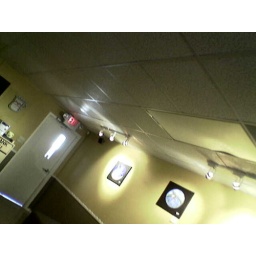
GROUNDS OF FAITH in rock hill